Horspath

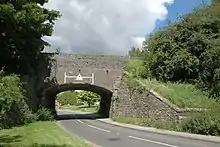
Cuddesdon Road railway bridge, which carried the Wycombe Railway 1864–1963

In 1864 the Wycombe Railway was built and opened through the parish, including the long Horspath Tunnel between Horspath village and the hamlet of Littleworth. It is sometimes called Wheatley Tunnel, but it is in fact entirely within Horspath parish. The Great Western Railway took over the Wycombe Railway in 1867 and opened in 1908. The halt was closed in 1915 but reopened in 1933. In 1963 British Railways withdrew passenger services between and and closed the halt. Horspath Tunnel is now owned by Oxfordshire County Council and is a hibernaculum for several species of bat. In 1982 Horspath Parish Council bought the disused railway cutting southwest of the tunnel, enabling community volunteers to modify it to increase its biodiversity as Horspath Parish Council Wildlife Conservation Area.